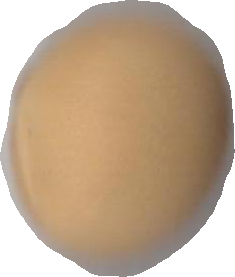
Variety: Grobogan